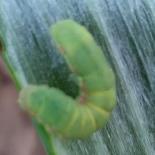
Crop: Onion
Condition: caterpillar-p